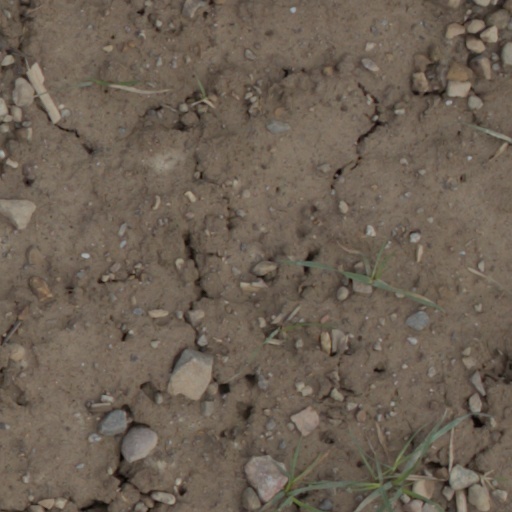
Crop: wheat